Campbell County, Virginia

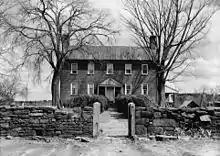
Main house, Green Hill Plantation, Campbell County, Historic American Buildings Survey

The Native American tribes of the Monacan, Iroquois, and Cherokee were the original inhabitants of the Campbell County area, but were later forced west due to the settlers' progress. Sir William Gooch, in 1727, created a couple of "inducements" in order to lure settlers to the Campbell County area. These inducements were that if one settled on the Staunton River "in the bounds of the newly formed County of Brunswick" then they would be freed from paying levies for ten years. The second "inducement" was that the settler could claim 400 acres simply by building a cabin on the land and by "planting a patch of grain".